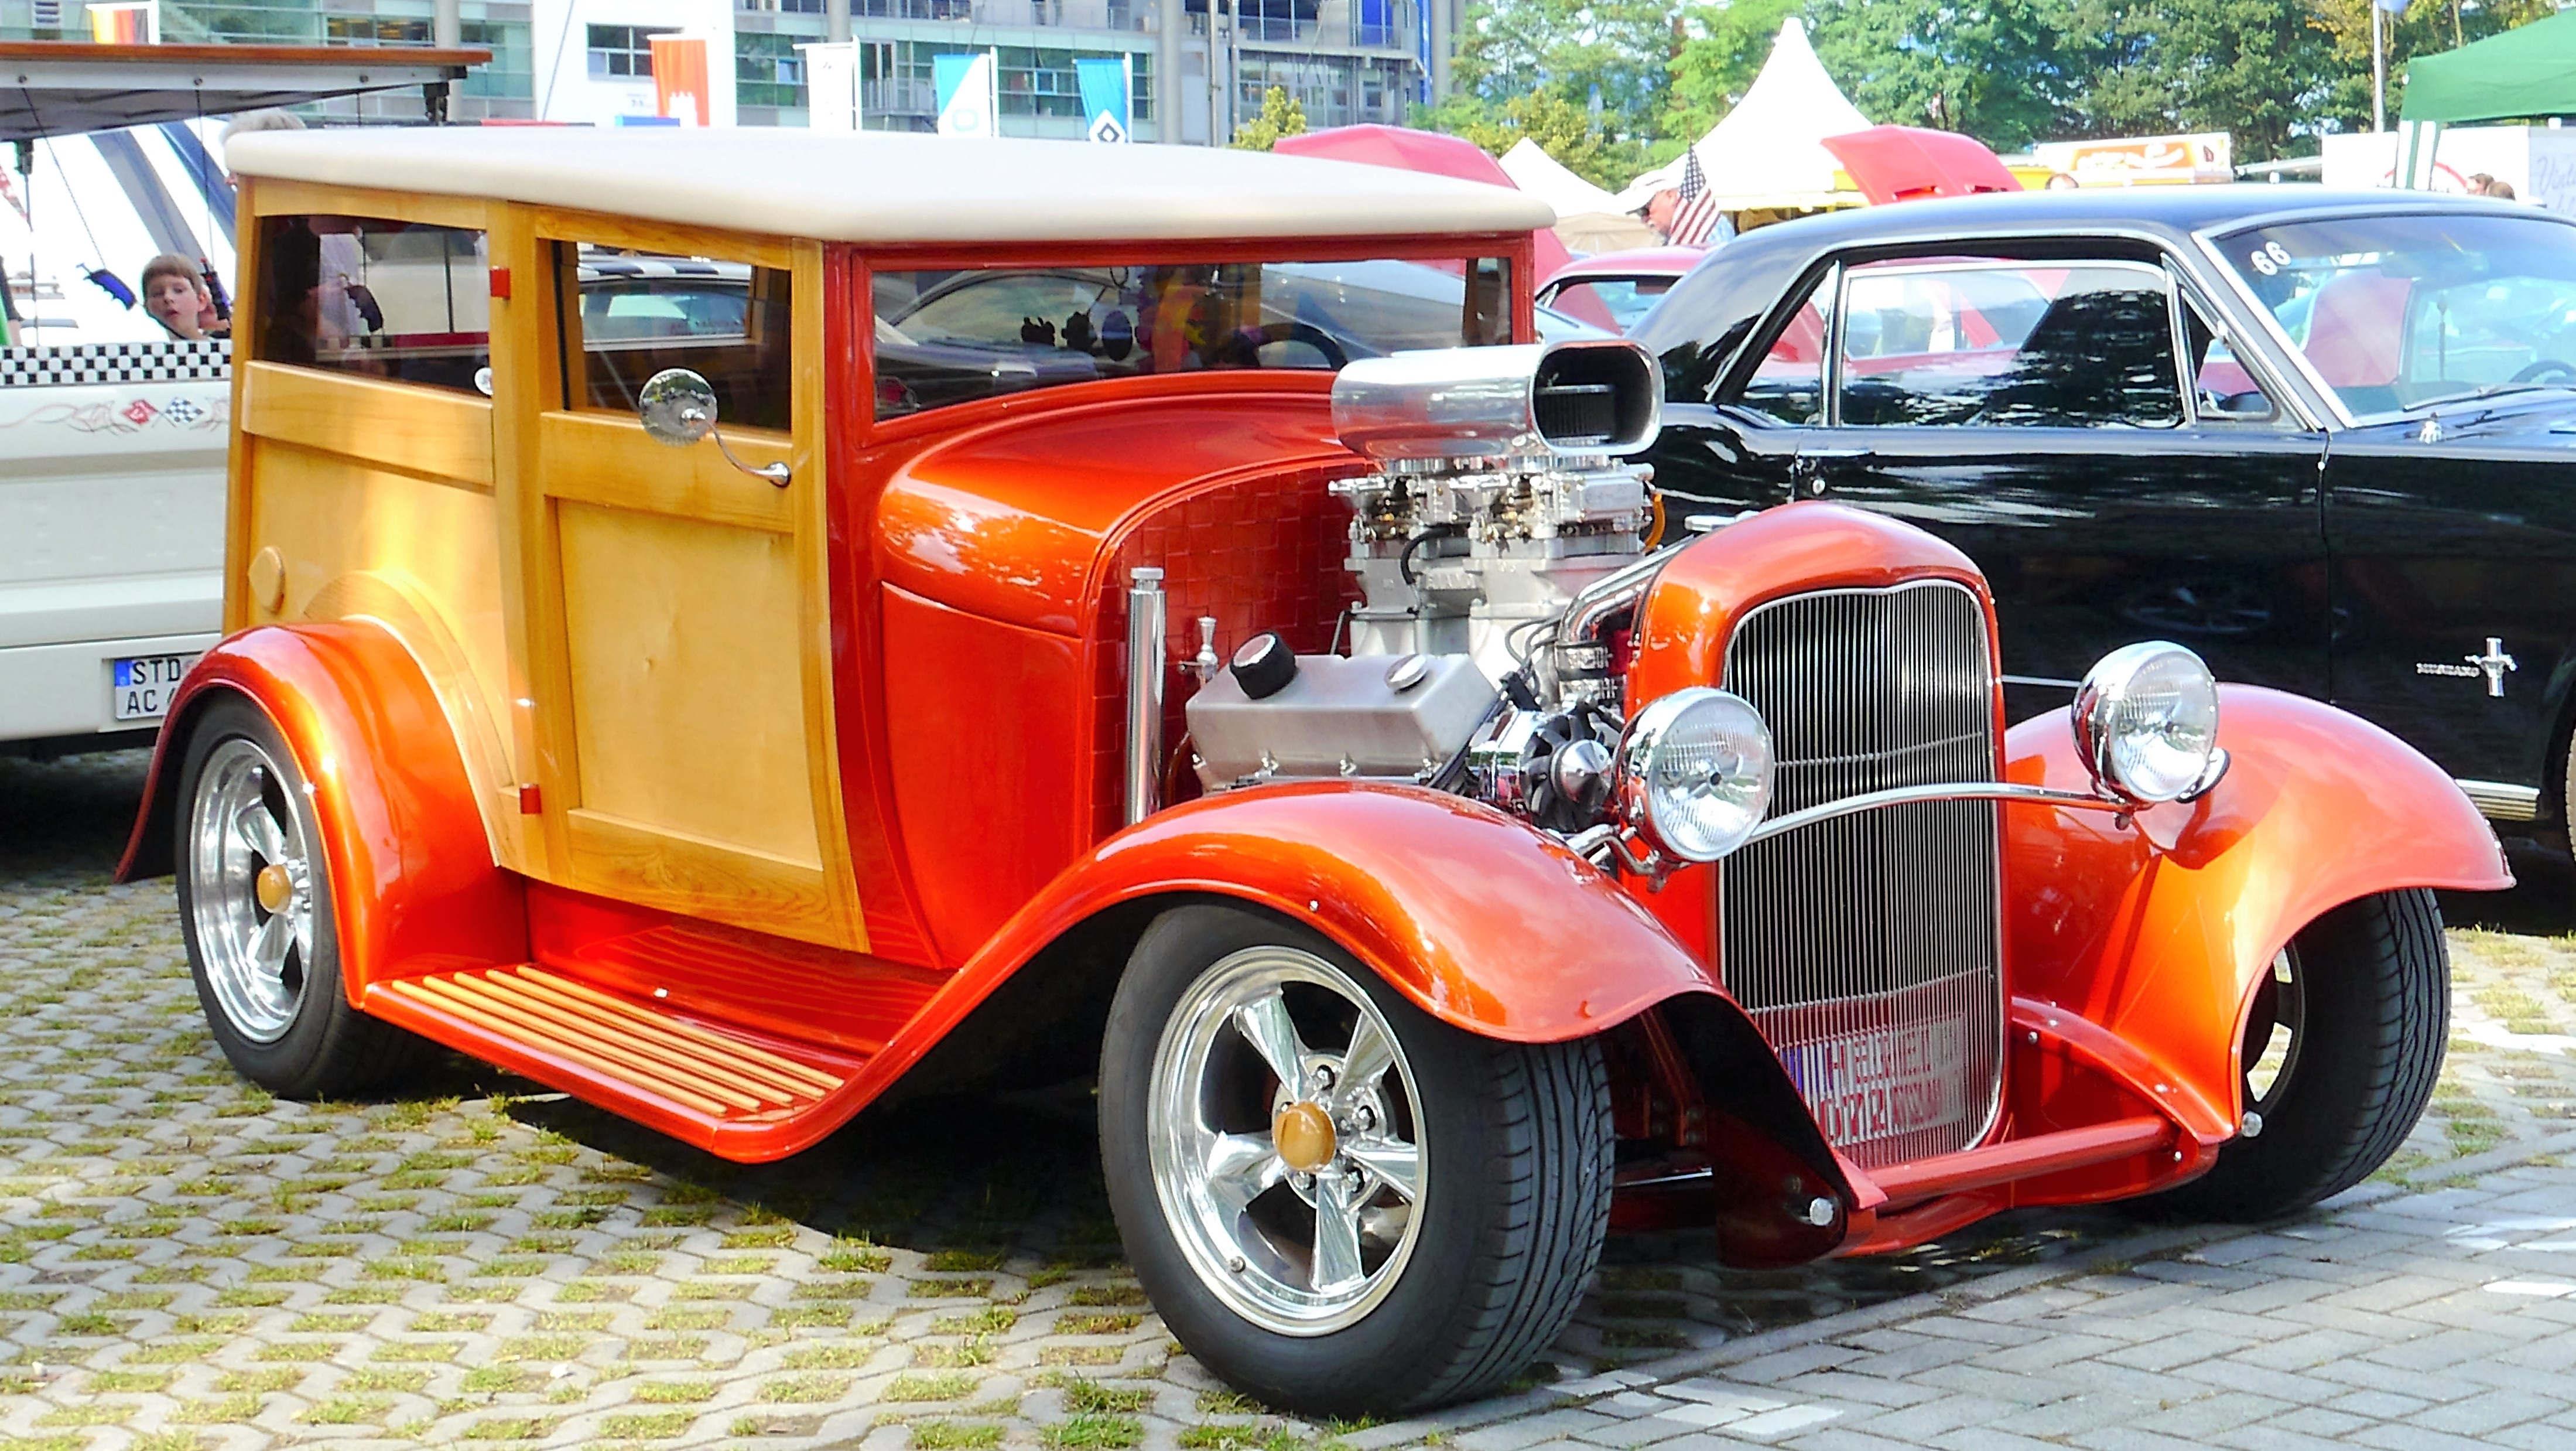
car, retro, vehicle, usa, nostalgia, classic car, automotive, motor vehicle, vintage car, american, ford, sedan, lovers, oldtimer, antique car, hot rod, auto show, land vehicle, touring car, automobile make, luxury vehicle